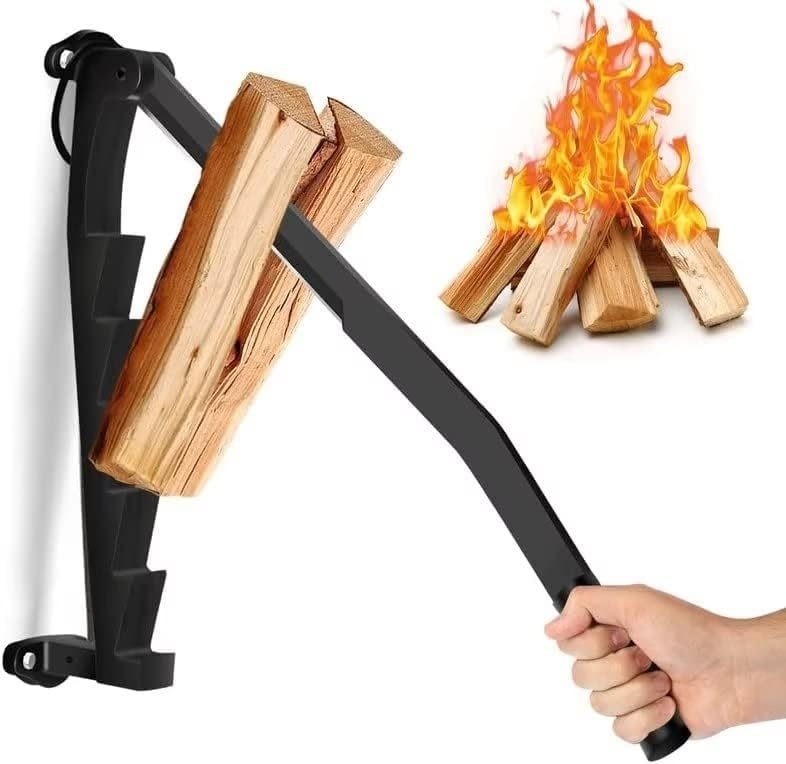
LogMaster | Split Logs Effortlessly, Save Your Strength | 50% Off
Stop Struggling with Heavy Wood Splitting and Save Your Energy Today! Toss aside those exhausting, dangerous wood-chopping days. This wall-mounted wonder turns grueling labor into effortless action—keep your health intact while finishing faster and with zero strain. Why Over 18,000 Smart Customers Choose Us for Effortless Wood Splitting ✔️ Split Heavy Logs Like a Pro—No Sweat, No Strain: The LogMaster Wall-Mounted Log Splitter transforms brutal chopping into smooth, safe action. Its clever lever cuts your effort way down, so you can split wood effortlessly while protecting your body and avoiding injury. ✔️ Rock-Solid Durability Meets Unmatched Versatility: Crafted from corrosion-resistant carbon steel with a razor-sharp blade, the LogMaster powers through logs inside, outside, camping trips, gardening, or even BBQs. One tool that’s tough, reliable, and ready whenever you are. ✔️ Quick Setup, Easy Operation—Get to Work in Seconds: Mount it on any sturdy wall or post at waist height, remove the safety pin, place your wood on the notch, and split instantly. It’s simple, safe, and designed for your convenience every step of the way. Unlock Effortless Wood Splitting—Safe, Fast, and Pain-Free The secret’s in the smart lever and razor-sharp steel blade—split wood with hardly any strength, slashing your injury risk to near zero. Built tough with corrosion-resistant steel, this powerhouse performs wherever you need it, indoors or out. Built to Endure, Designed for Wherever Life Takes You This rugged carbon steel frame laughs at the elements and packs easily for camping or garden chores. Install it fast, use it safely, and split wood without bending or risky swings—efficiency and safety in one rock-solid package. Specifications - Sturdy wall-mounted design for rock-solid stability - Corrosion-resistant carbon steel for unbeatable durability - Razor-sharp steel blade slices through wood with ease - Lever mechanism slashes physical effort in half - Perfect for indoor, outdoor, camping, or garden use - Ideal mounting height: 1.2 meters above ground GRAB 50% OFF NOW. DON’T MISS OUT—SECURE YOUR LOGMASTER TODAY!
Brand: Luxinera
Category: Hardware > Tools > Log Splitters